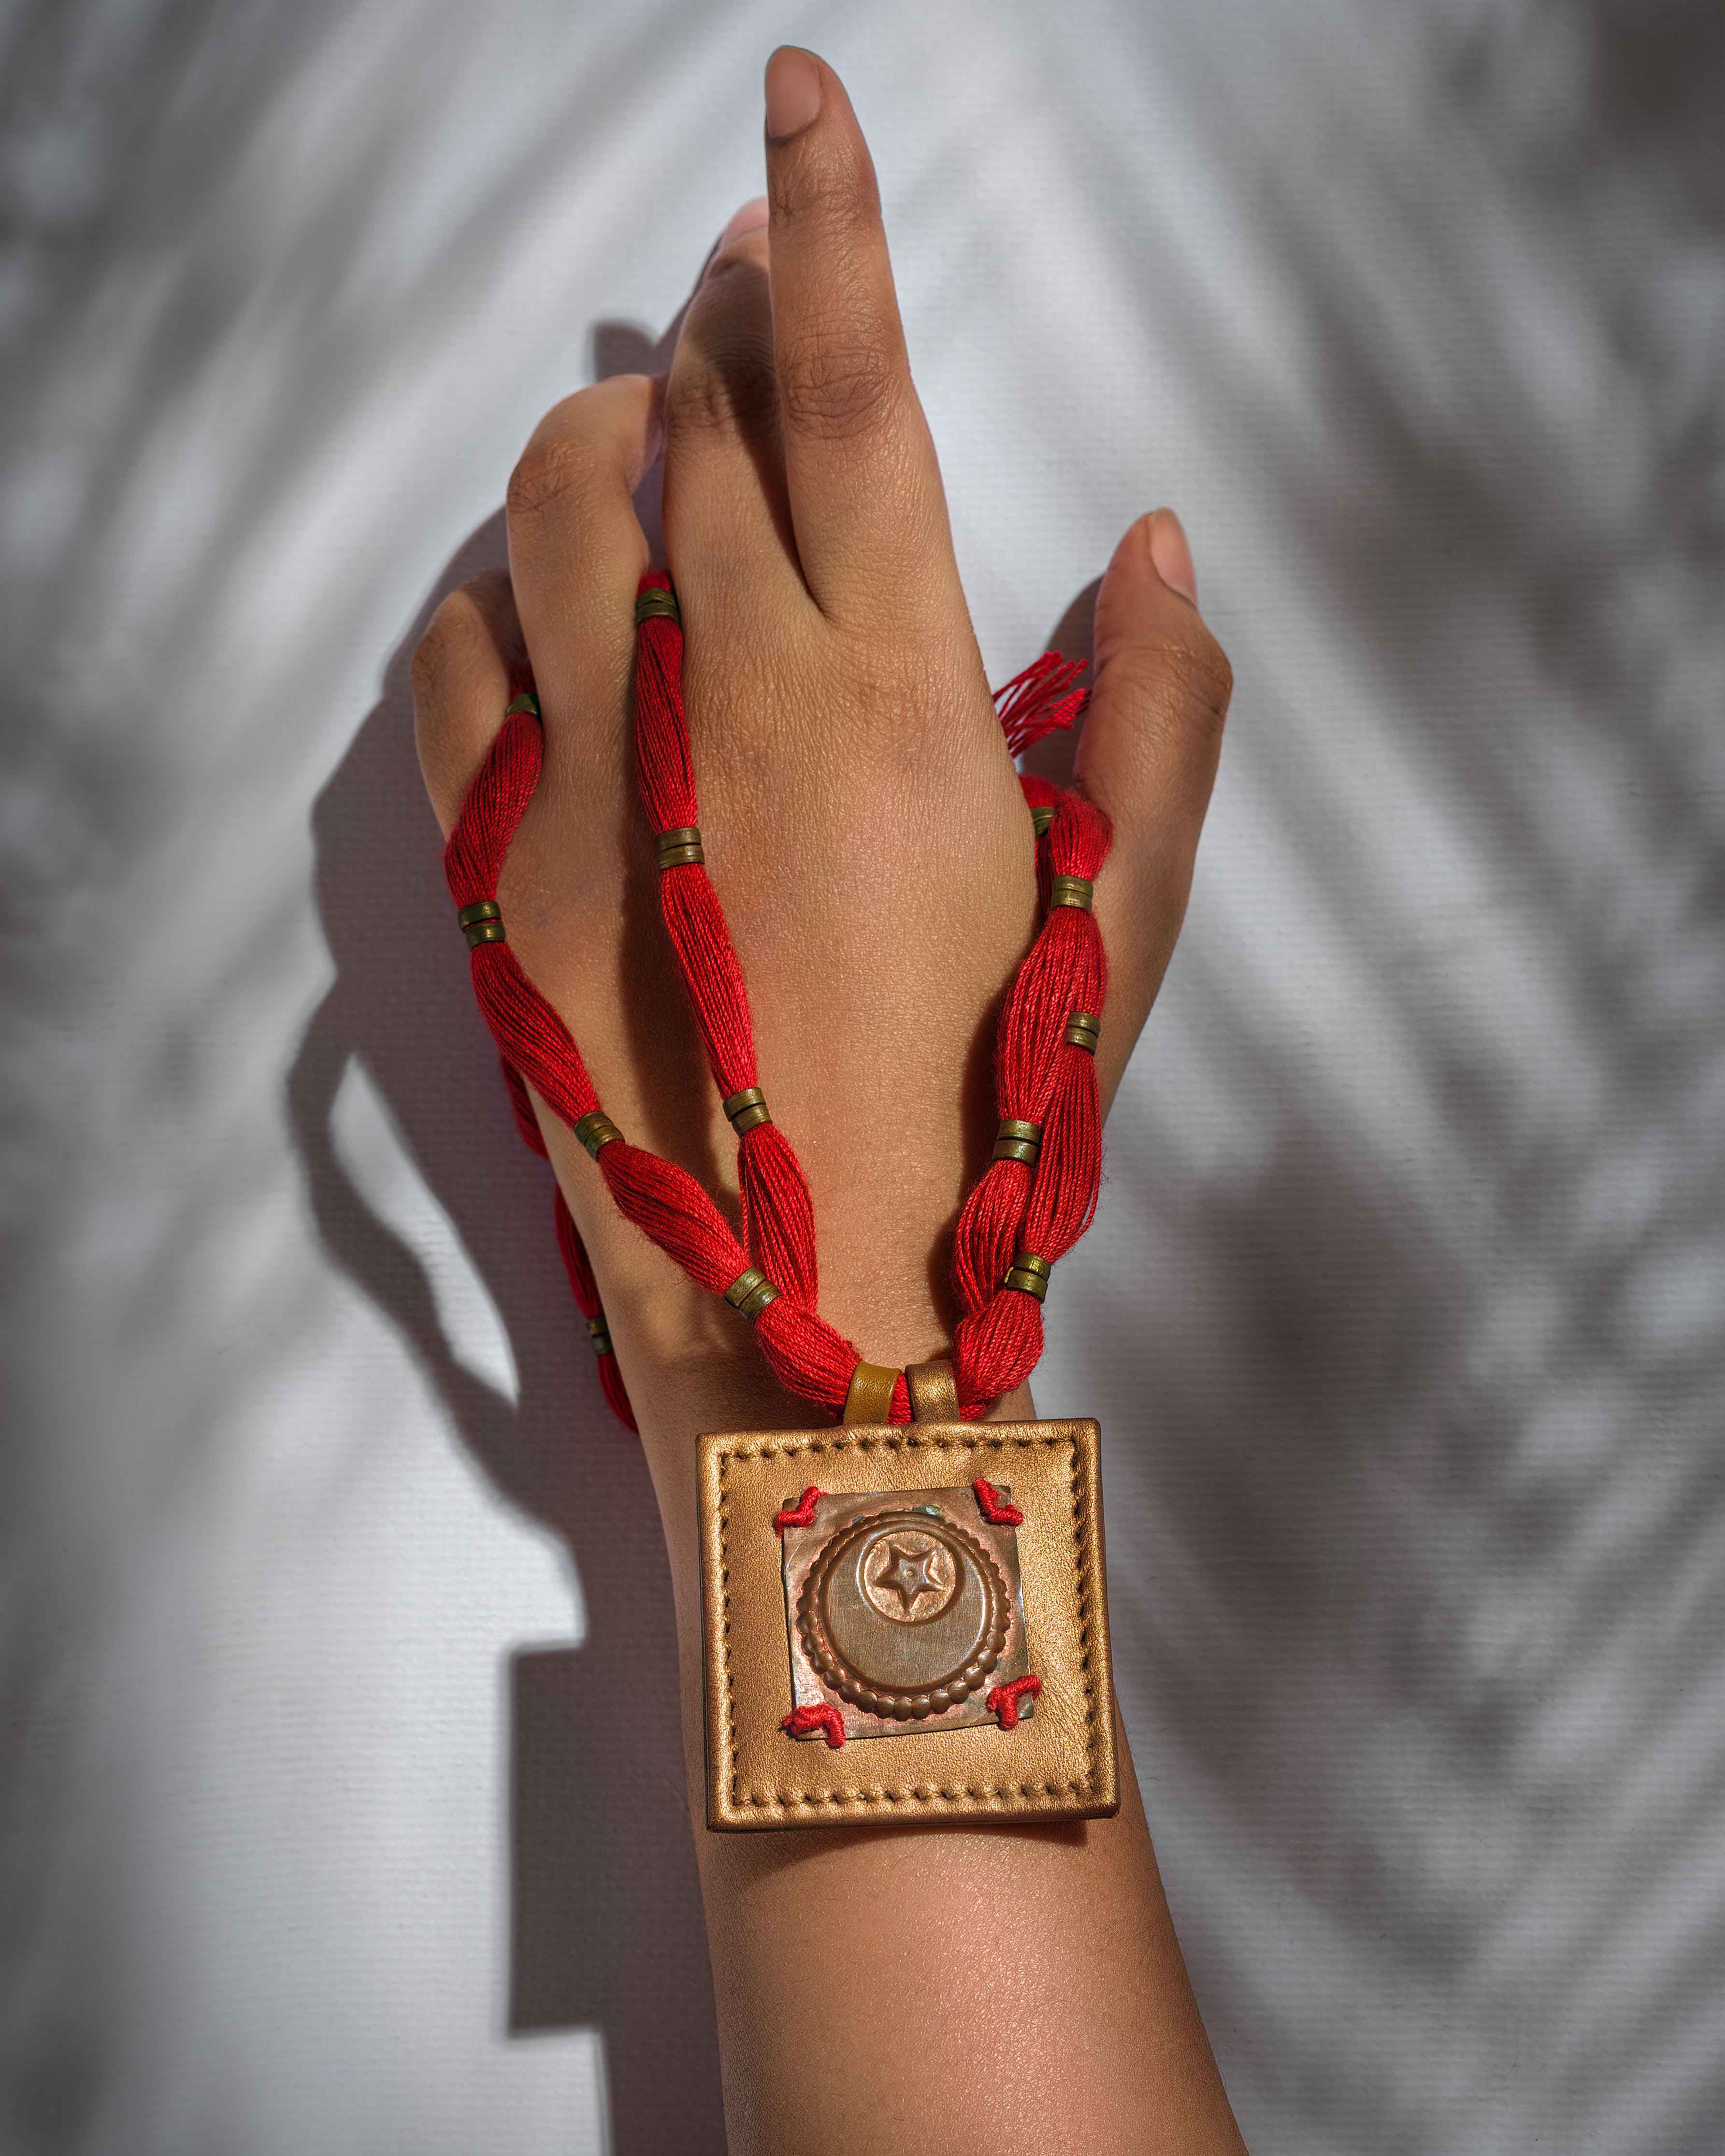
hand, arm, human body, gesture, finger, thumb, wrist, glove, jewellery, nail, font, human leg, body jewelry, event, peach, carmine, fashion accessory, waist, sign language, pattern, metal, symbol, love, heart, flesh, wedding ceremony supply, magenta, personal protective equipment, crown, illustration, games, tradition